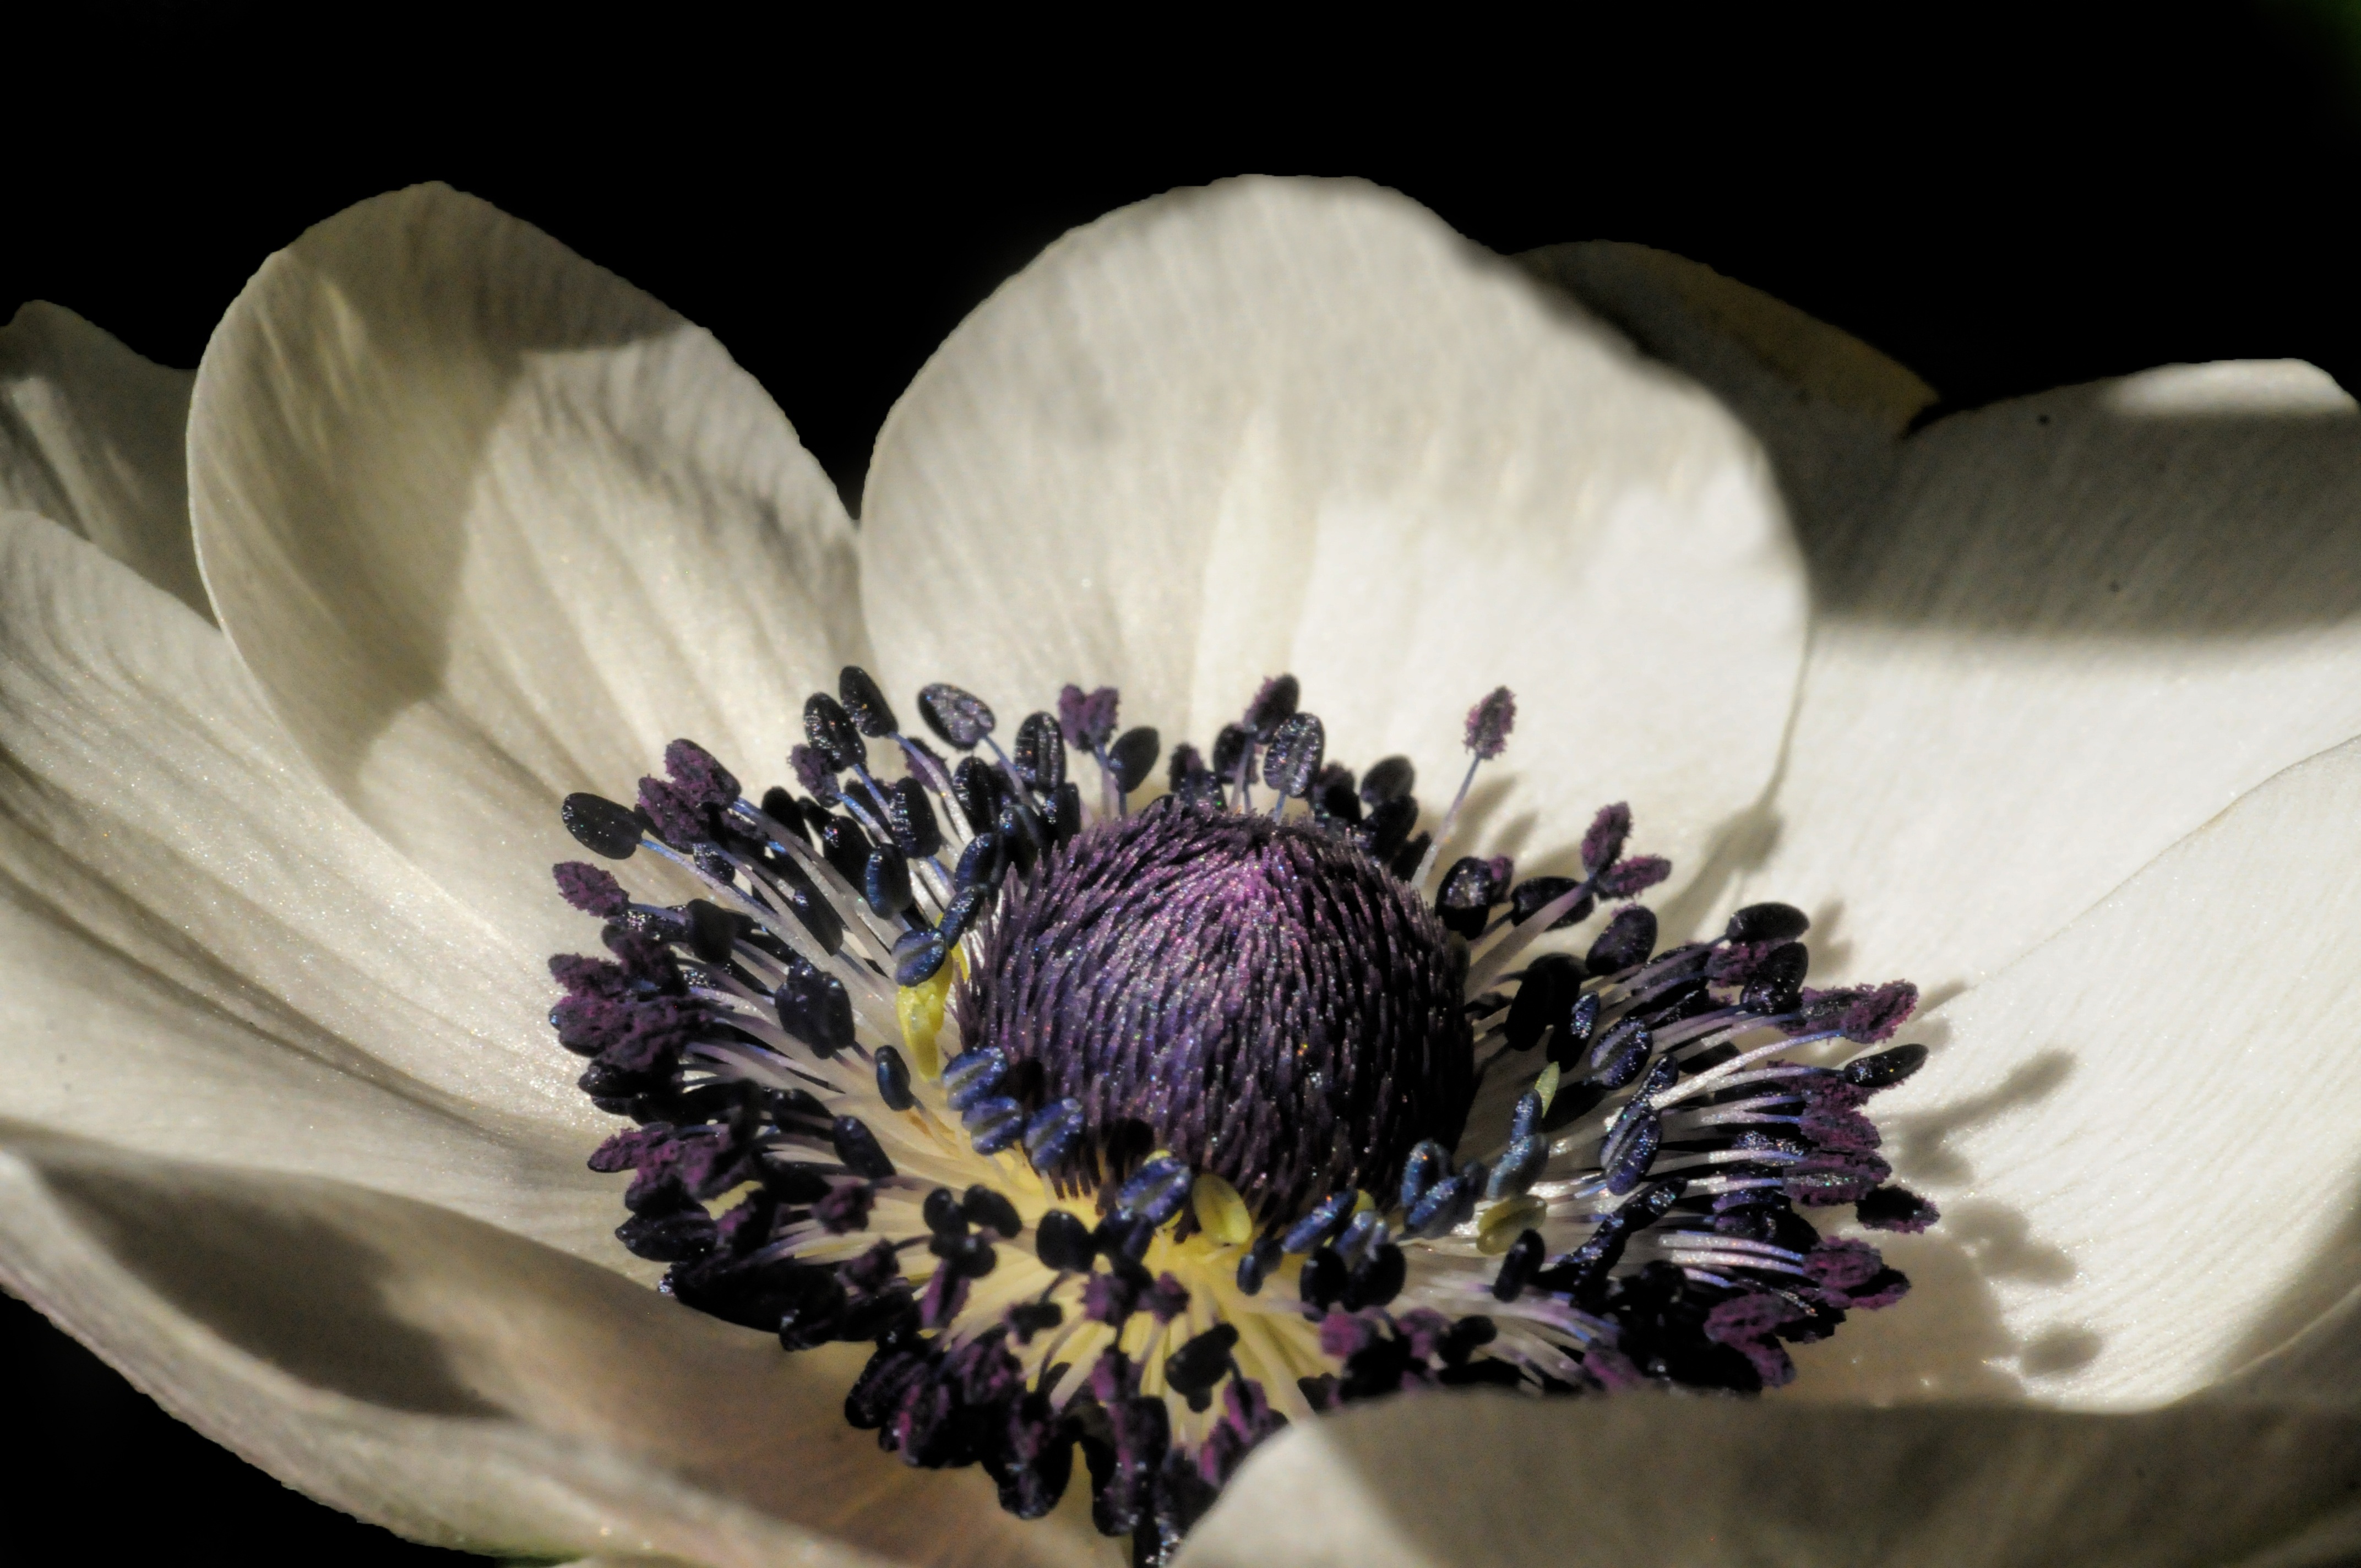
nature, blossom, plant, photography, flower, petal, macro, botany, garden, flora, close up, stamen, anemone, floristry, macro photography, flowering plant, land plant